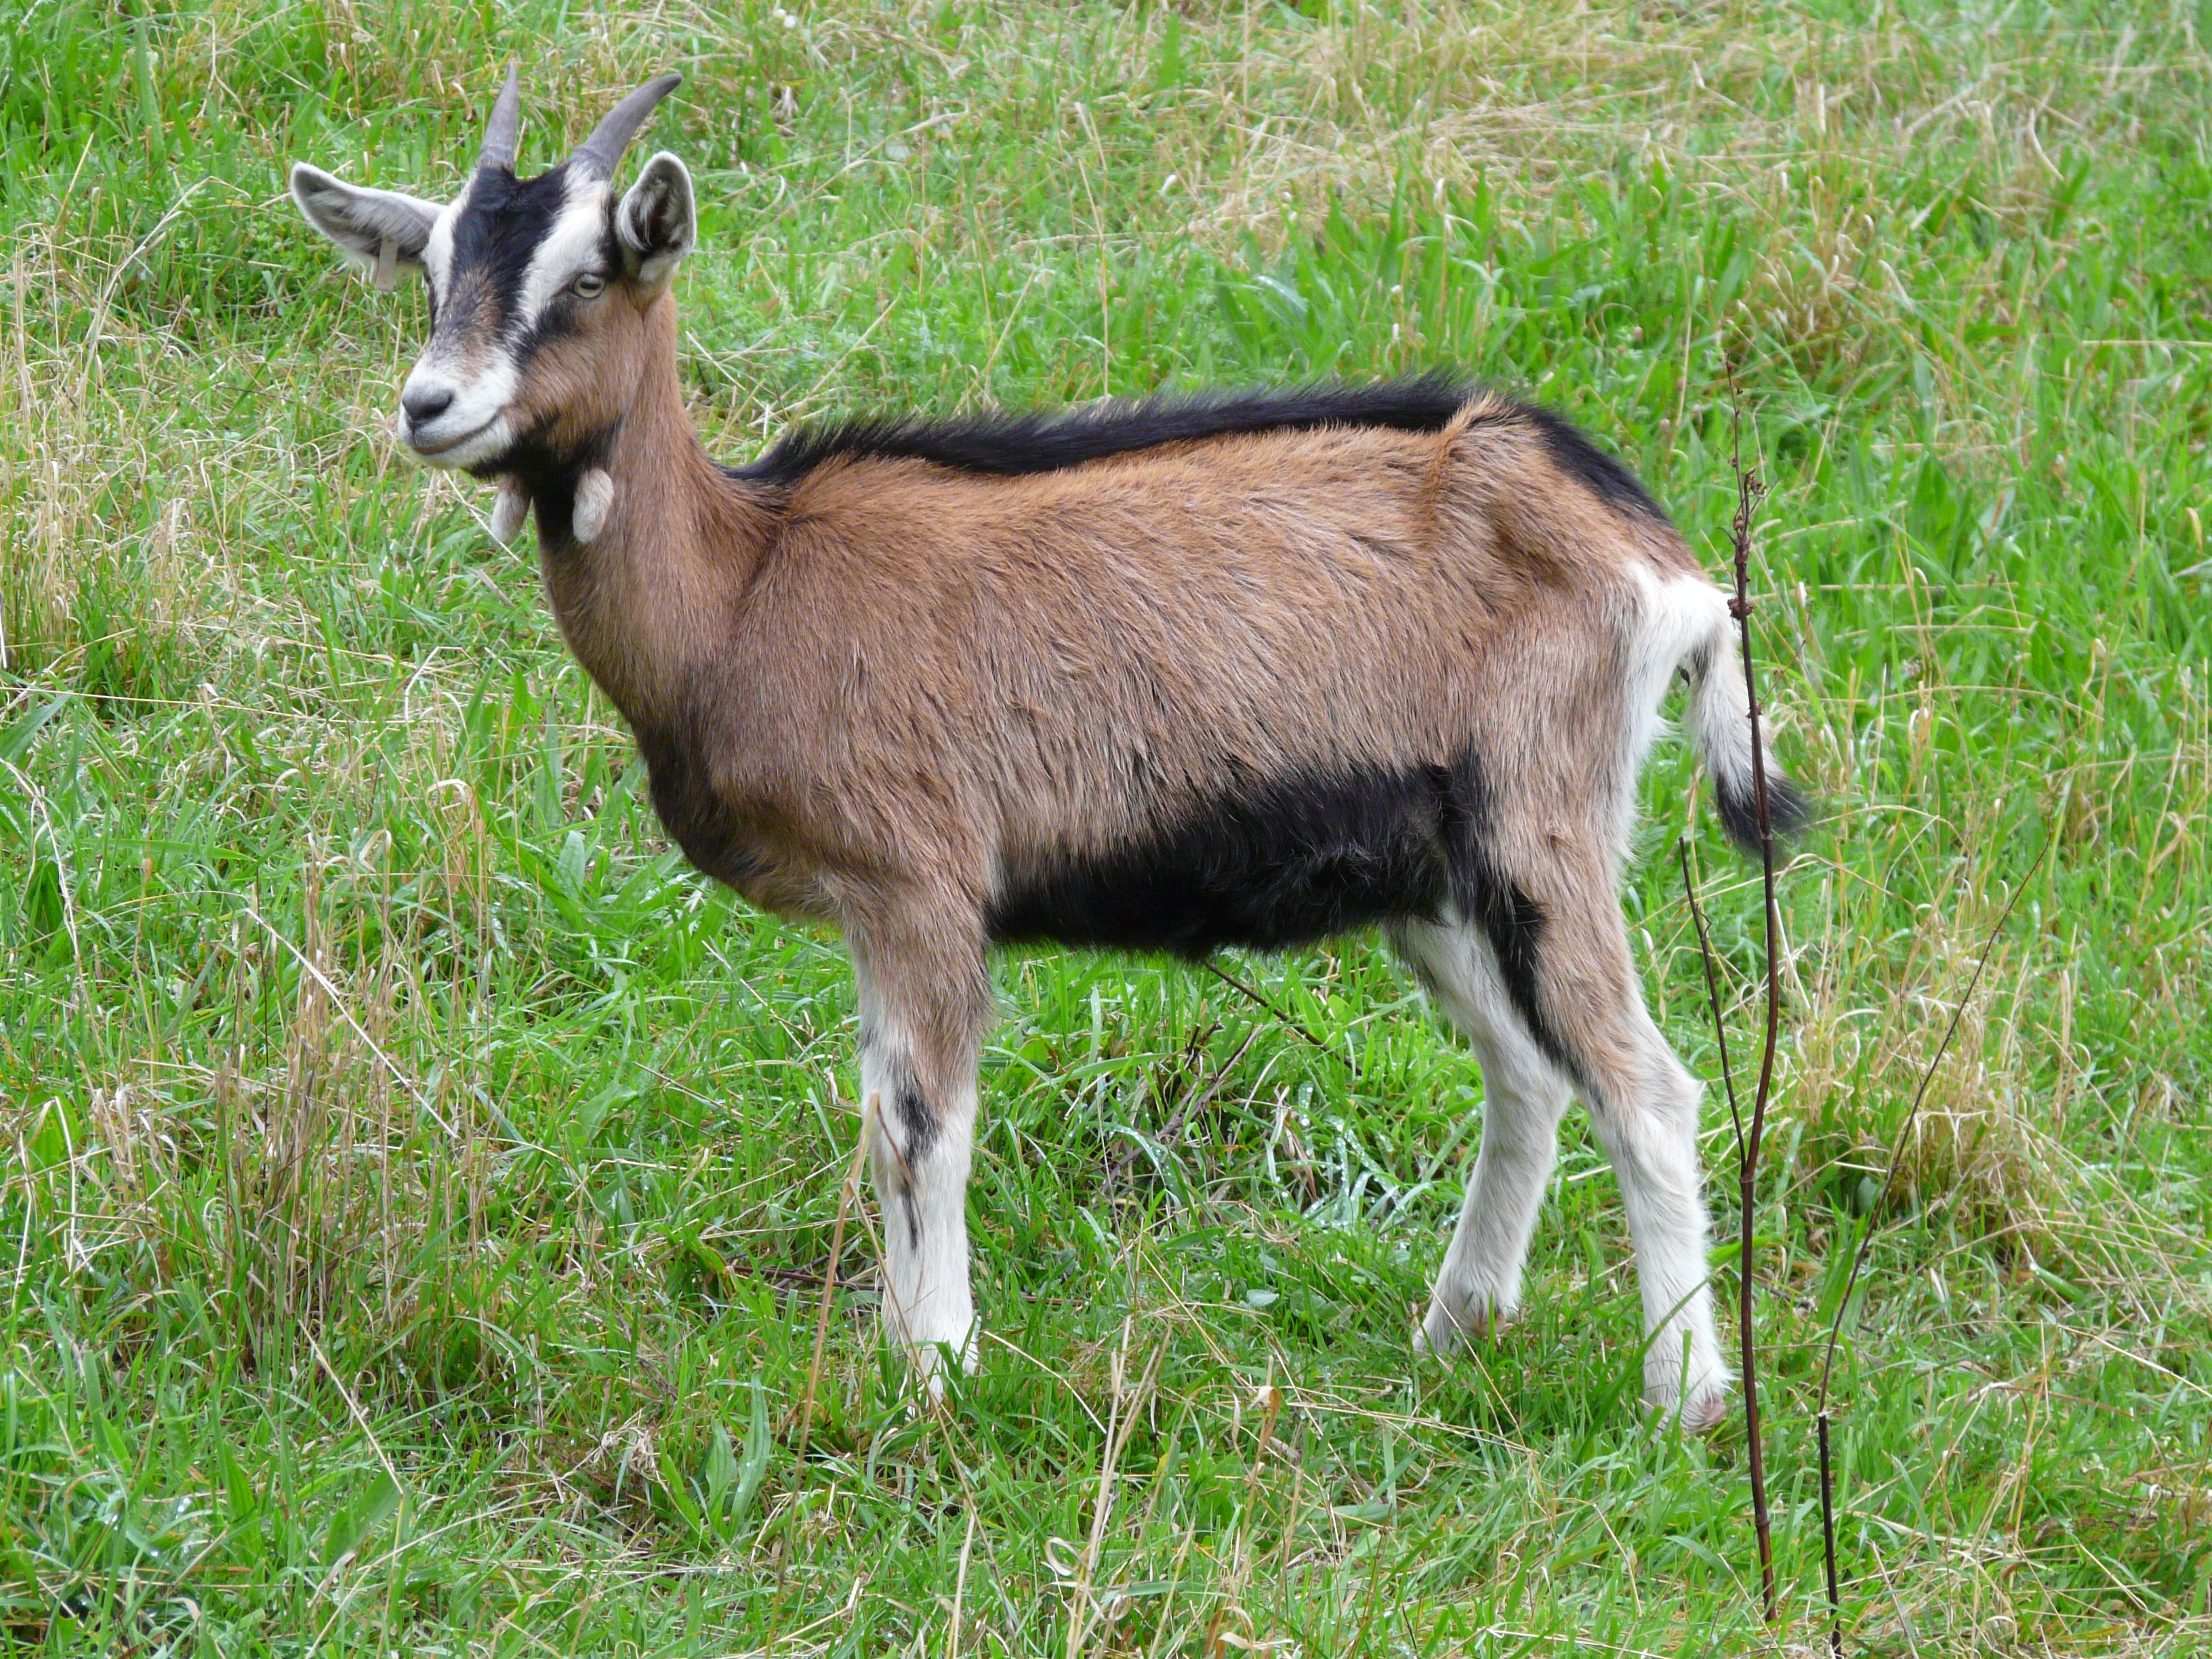
wildlife, goat, pet, pasture, grazing, mammal, fauna, striped, goats, grassland, vertebrate, horns, young animal, domestic goat, white tailed deer, horizontal stripes, capra aegagrus hircus, cow goat family, aalstrich